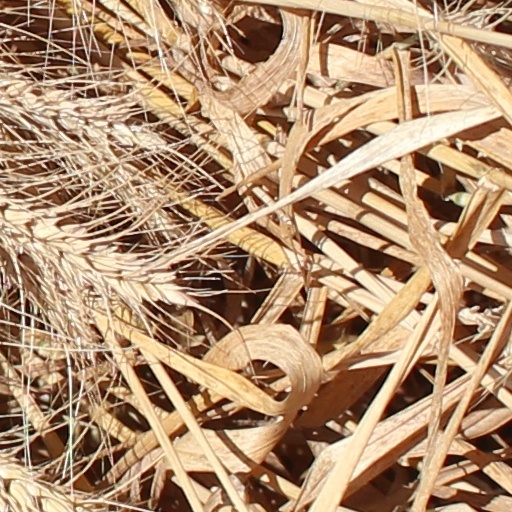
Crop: wheat